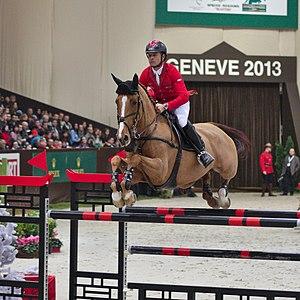
Picsou du Chêne, surnommé Picsi, est un cheval hongre alezan du stud-book Selle français, concourant en saut d'obstacles. Il évolue avec Pius Schwizer de 2012 à 2014, puis avec Martin Fuchs jusqu'en octobre 2015.